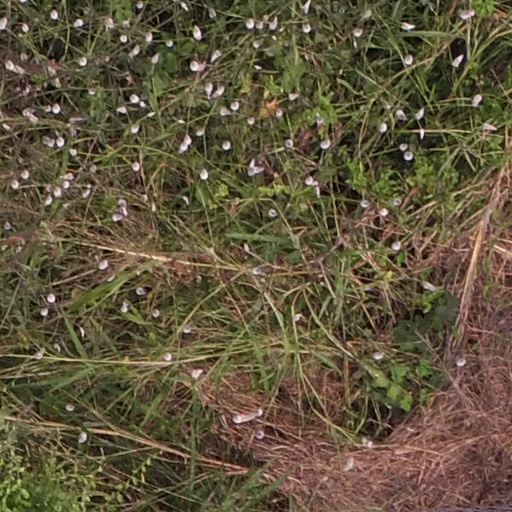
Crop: maize; corn